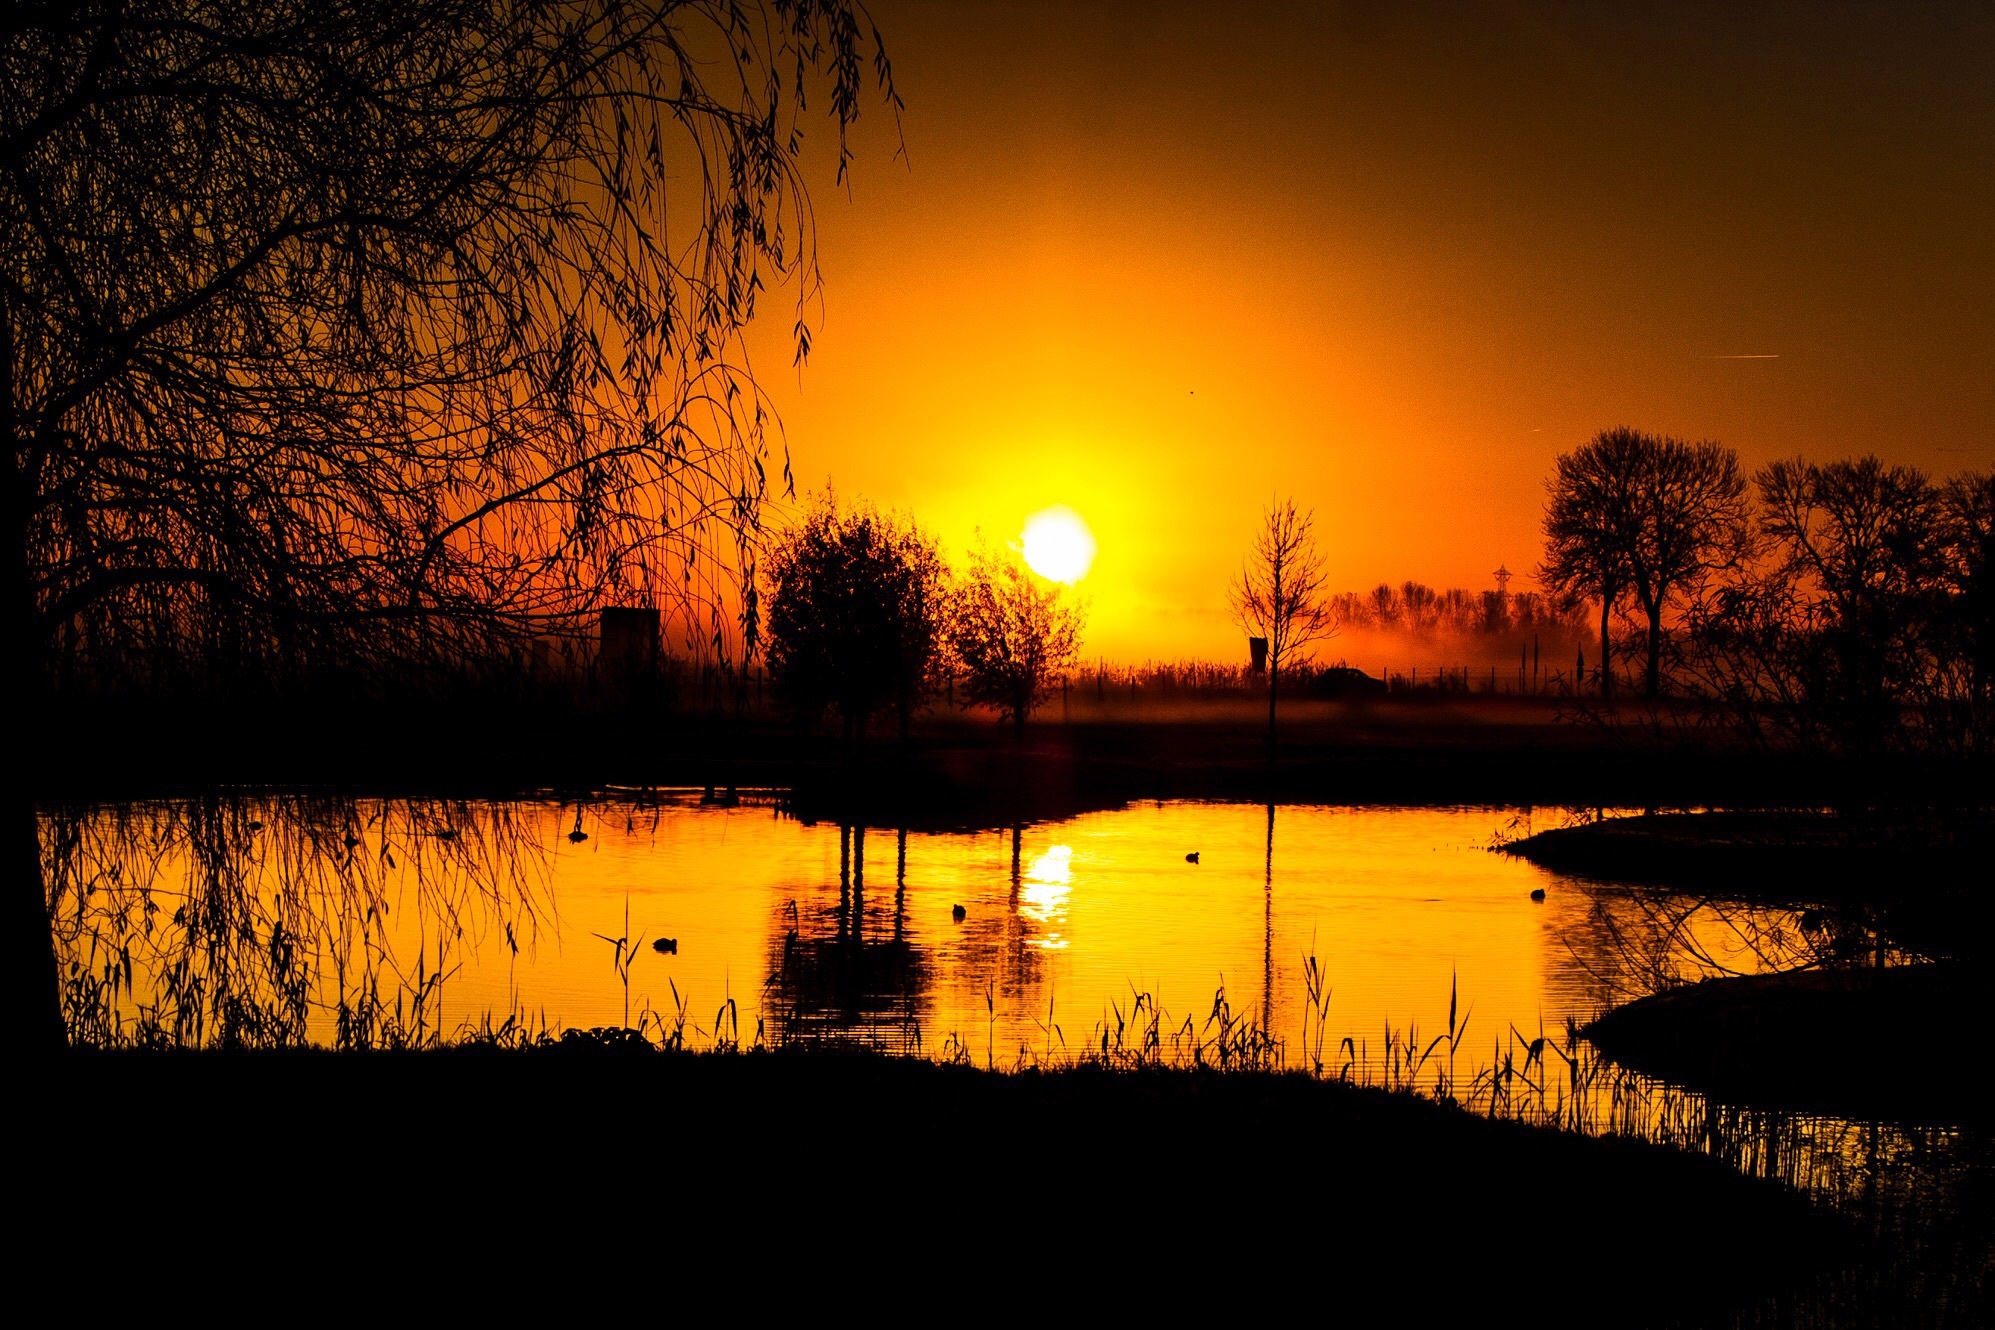
water, nature, sun, sunrise, sunset, morning, lake, dawn, dusk, pond, evening, reflection, afterglow, atmospheric phenomenon, red sky at morning